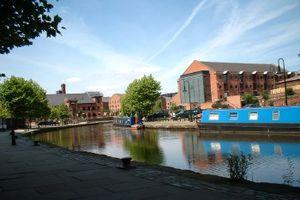
Castlefield est un quartier de la ville de Manchester. Cette zone est délimitée par l'Irwell, Quay Street, Deansgate et la route de Chester. C'est là que se tenait sous l'empire romain le castrum de Mamucium, auquel la ville doit son nom. C'est également à Castlefield que se termine le Bridgewater Canal, le premier canal industriel au monde construit en 1764. Le premier chemin de fer transportant des passagers se terminaient ici en 1830, à la Liverpool Road railway station.